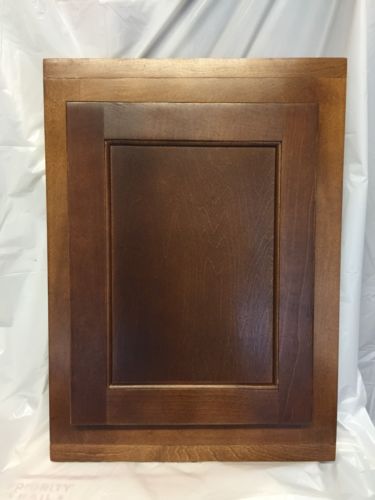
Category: cabinet